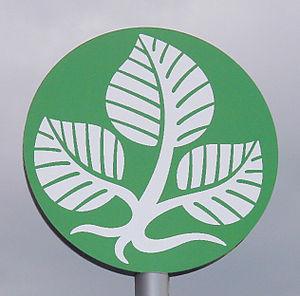
L'université de sciences appliquées de Fulda est une université allemande située à Fulda dans le Land de Hesse, fondée en 1974 et comptant 5 400 étudiants.